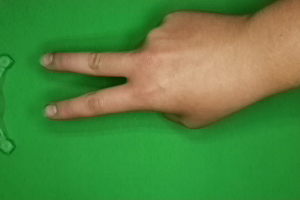
Label: scissors